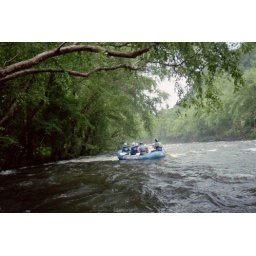
Going under some trees hanging over the river